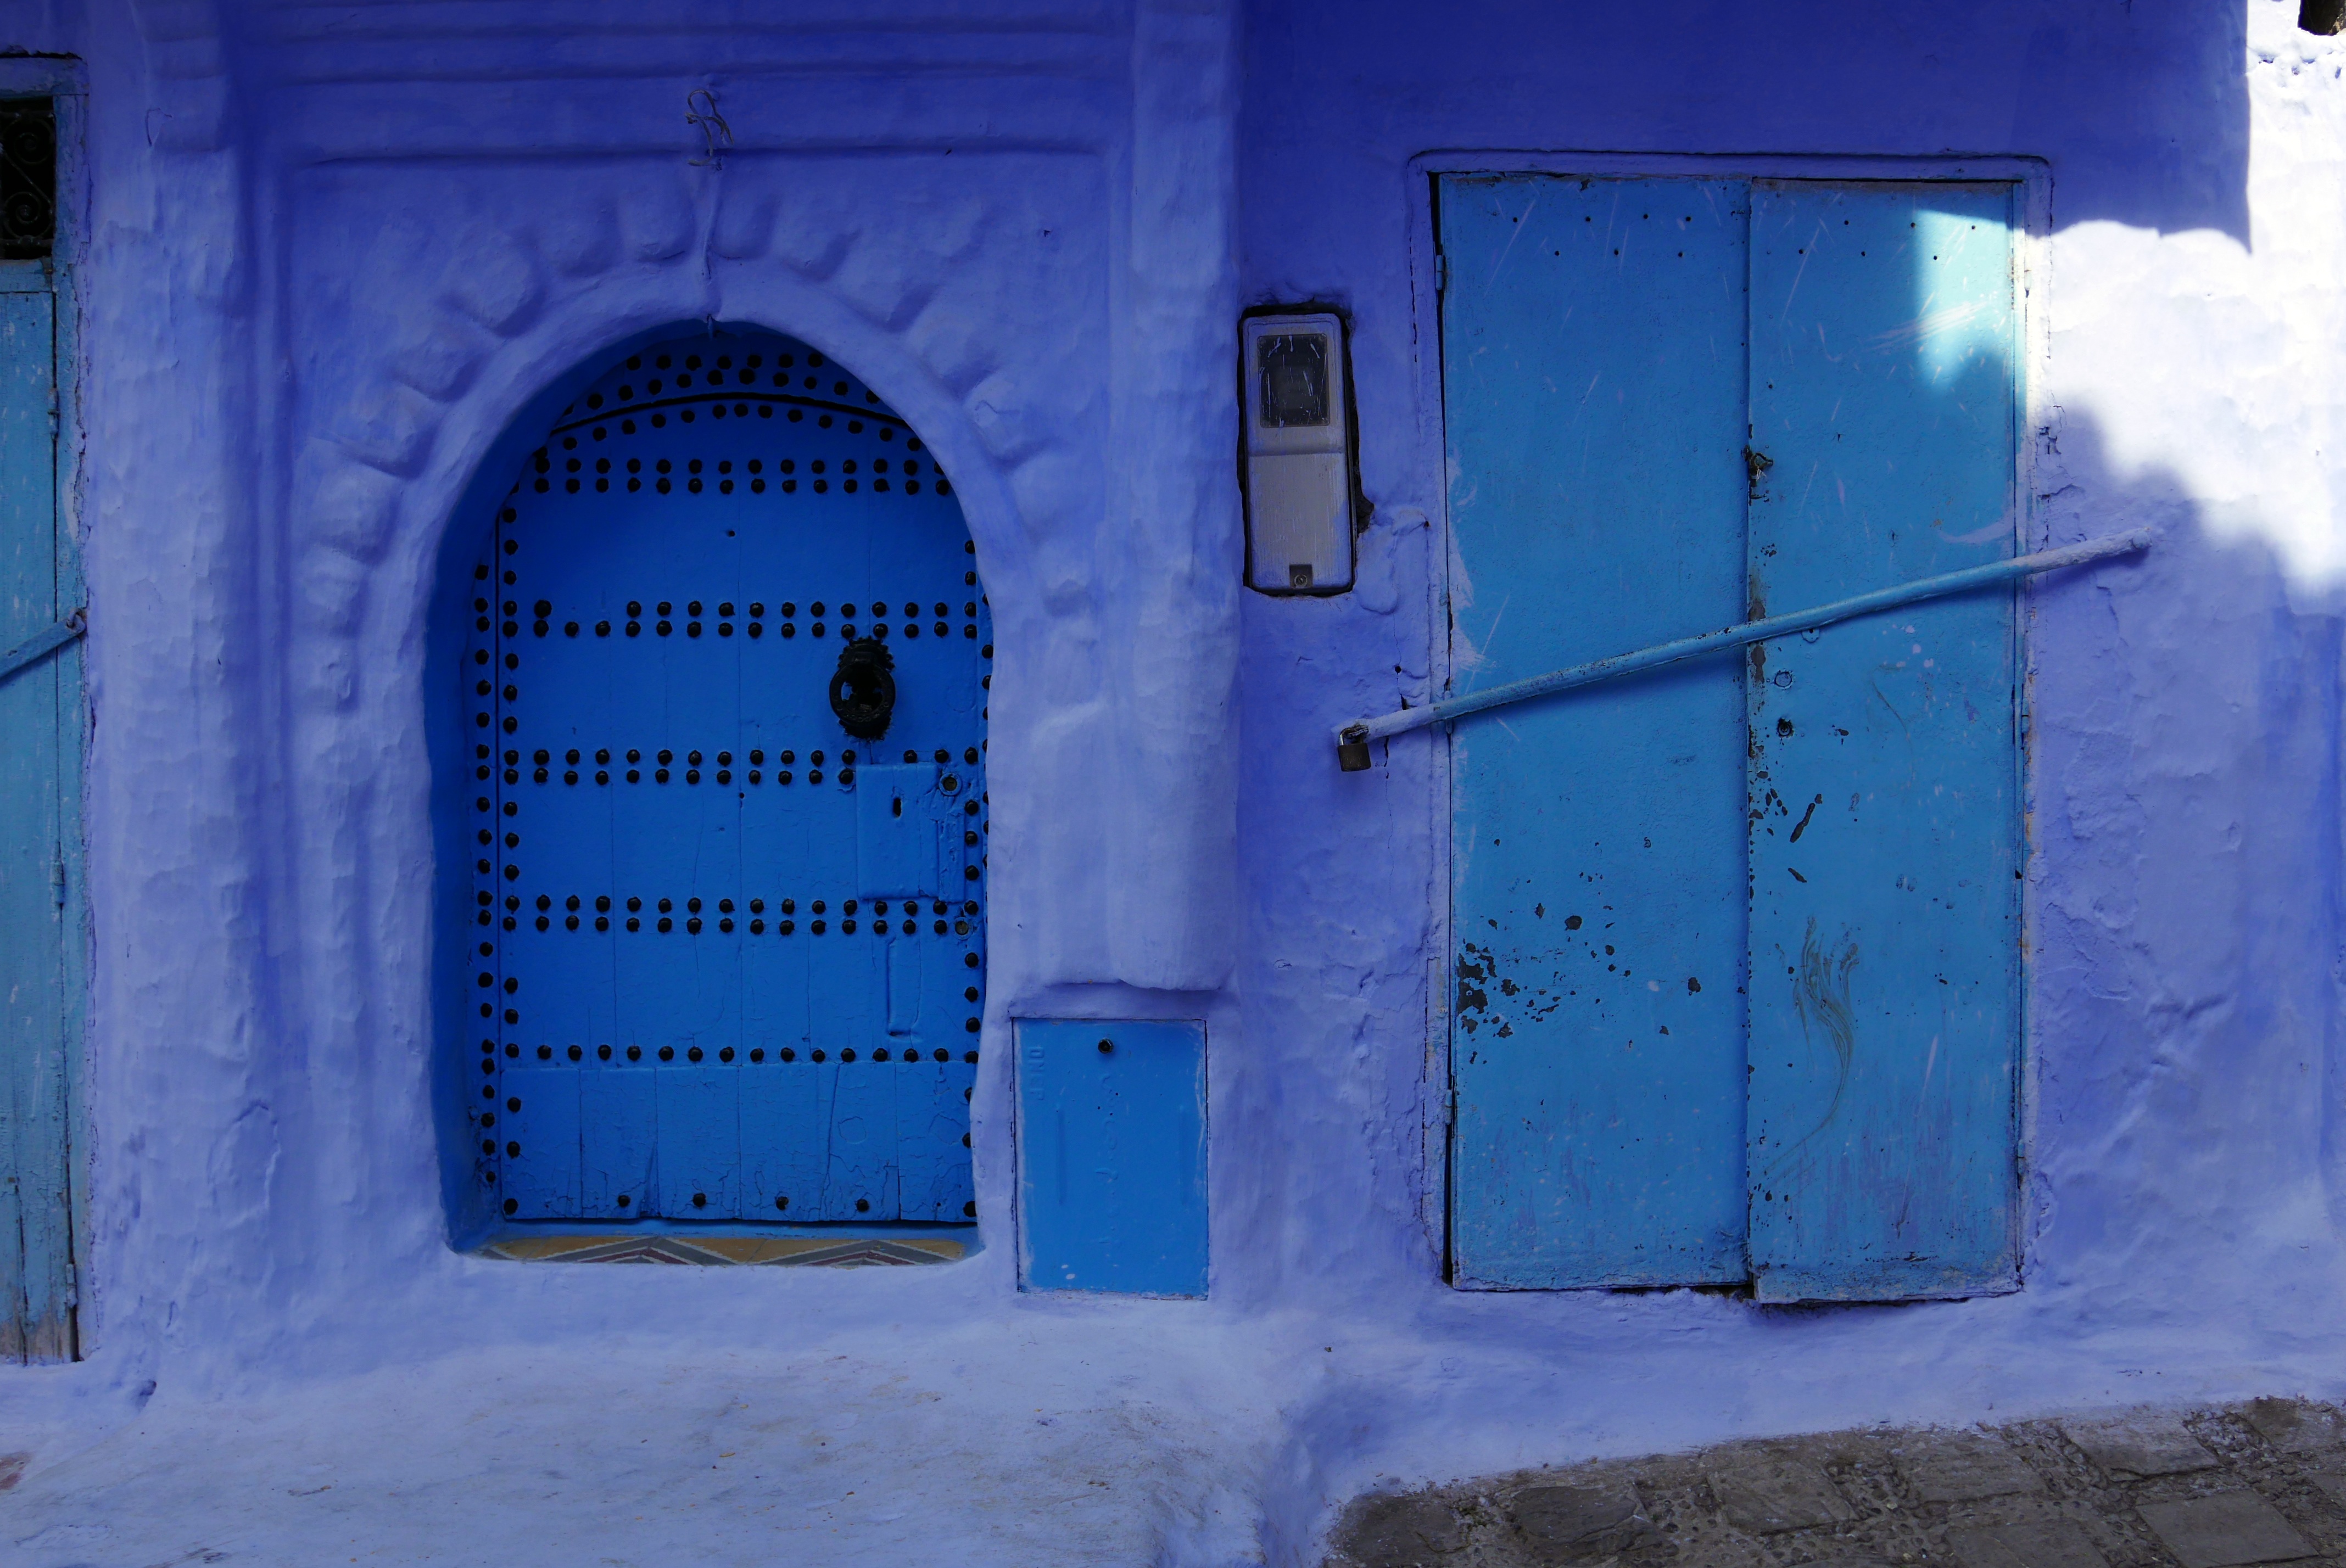
house, window, wall, color, facade, blue, door